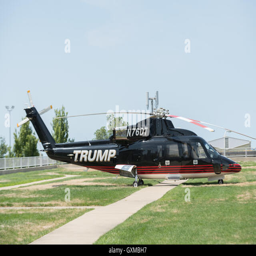
politician arrives by private helicopter for the july